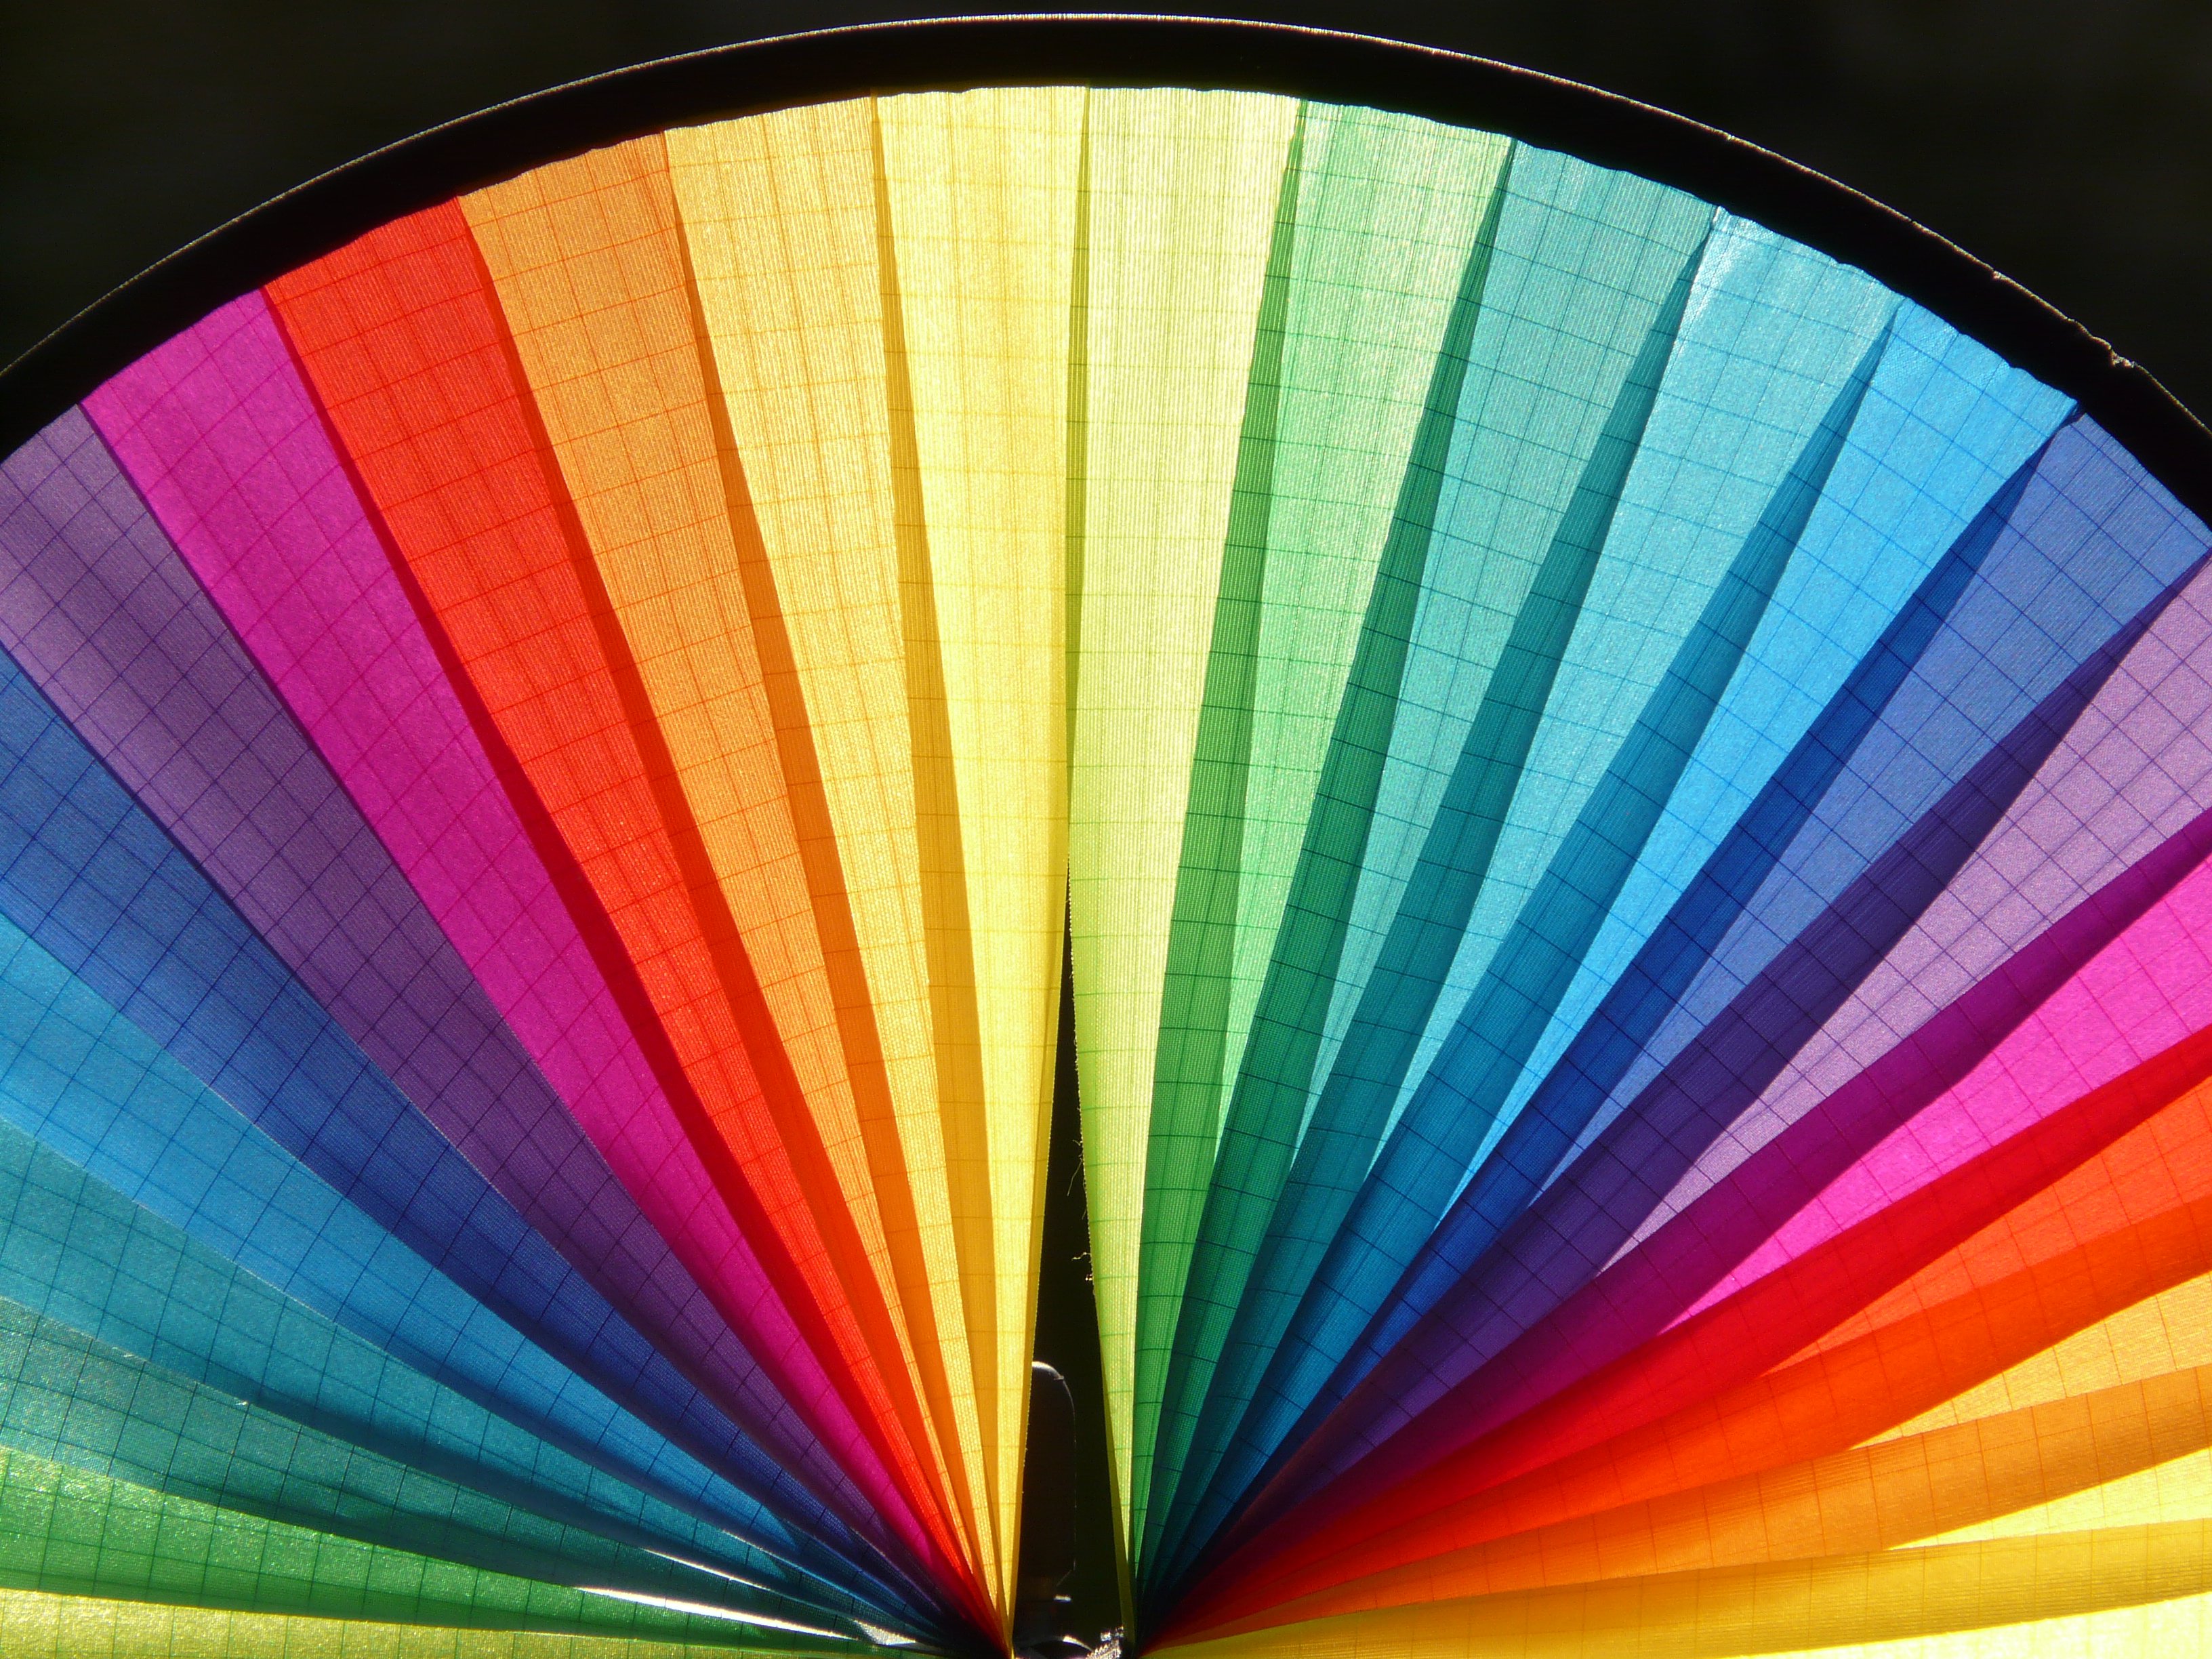
wind, line, color, colorful, movement, material, circle, pinwheel, district, rainbow, shape, about